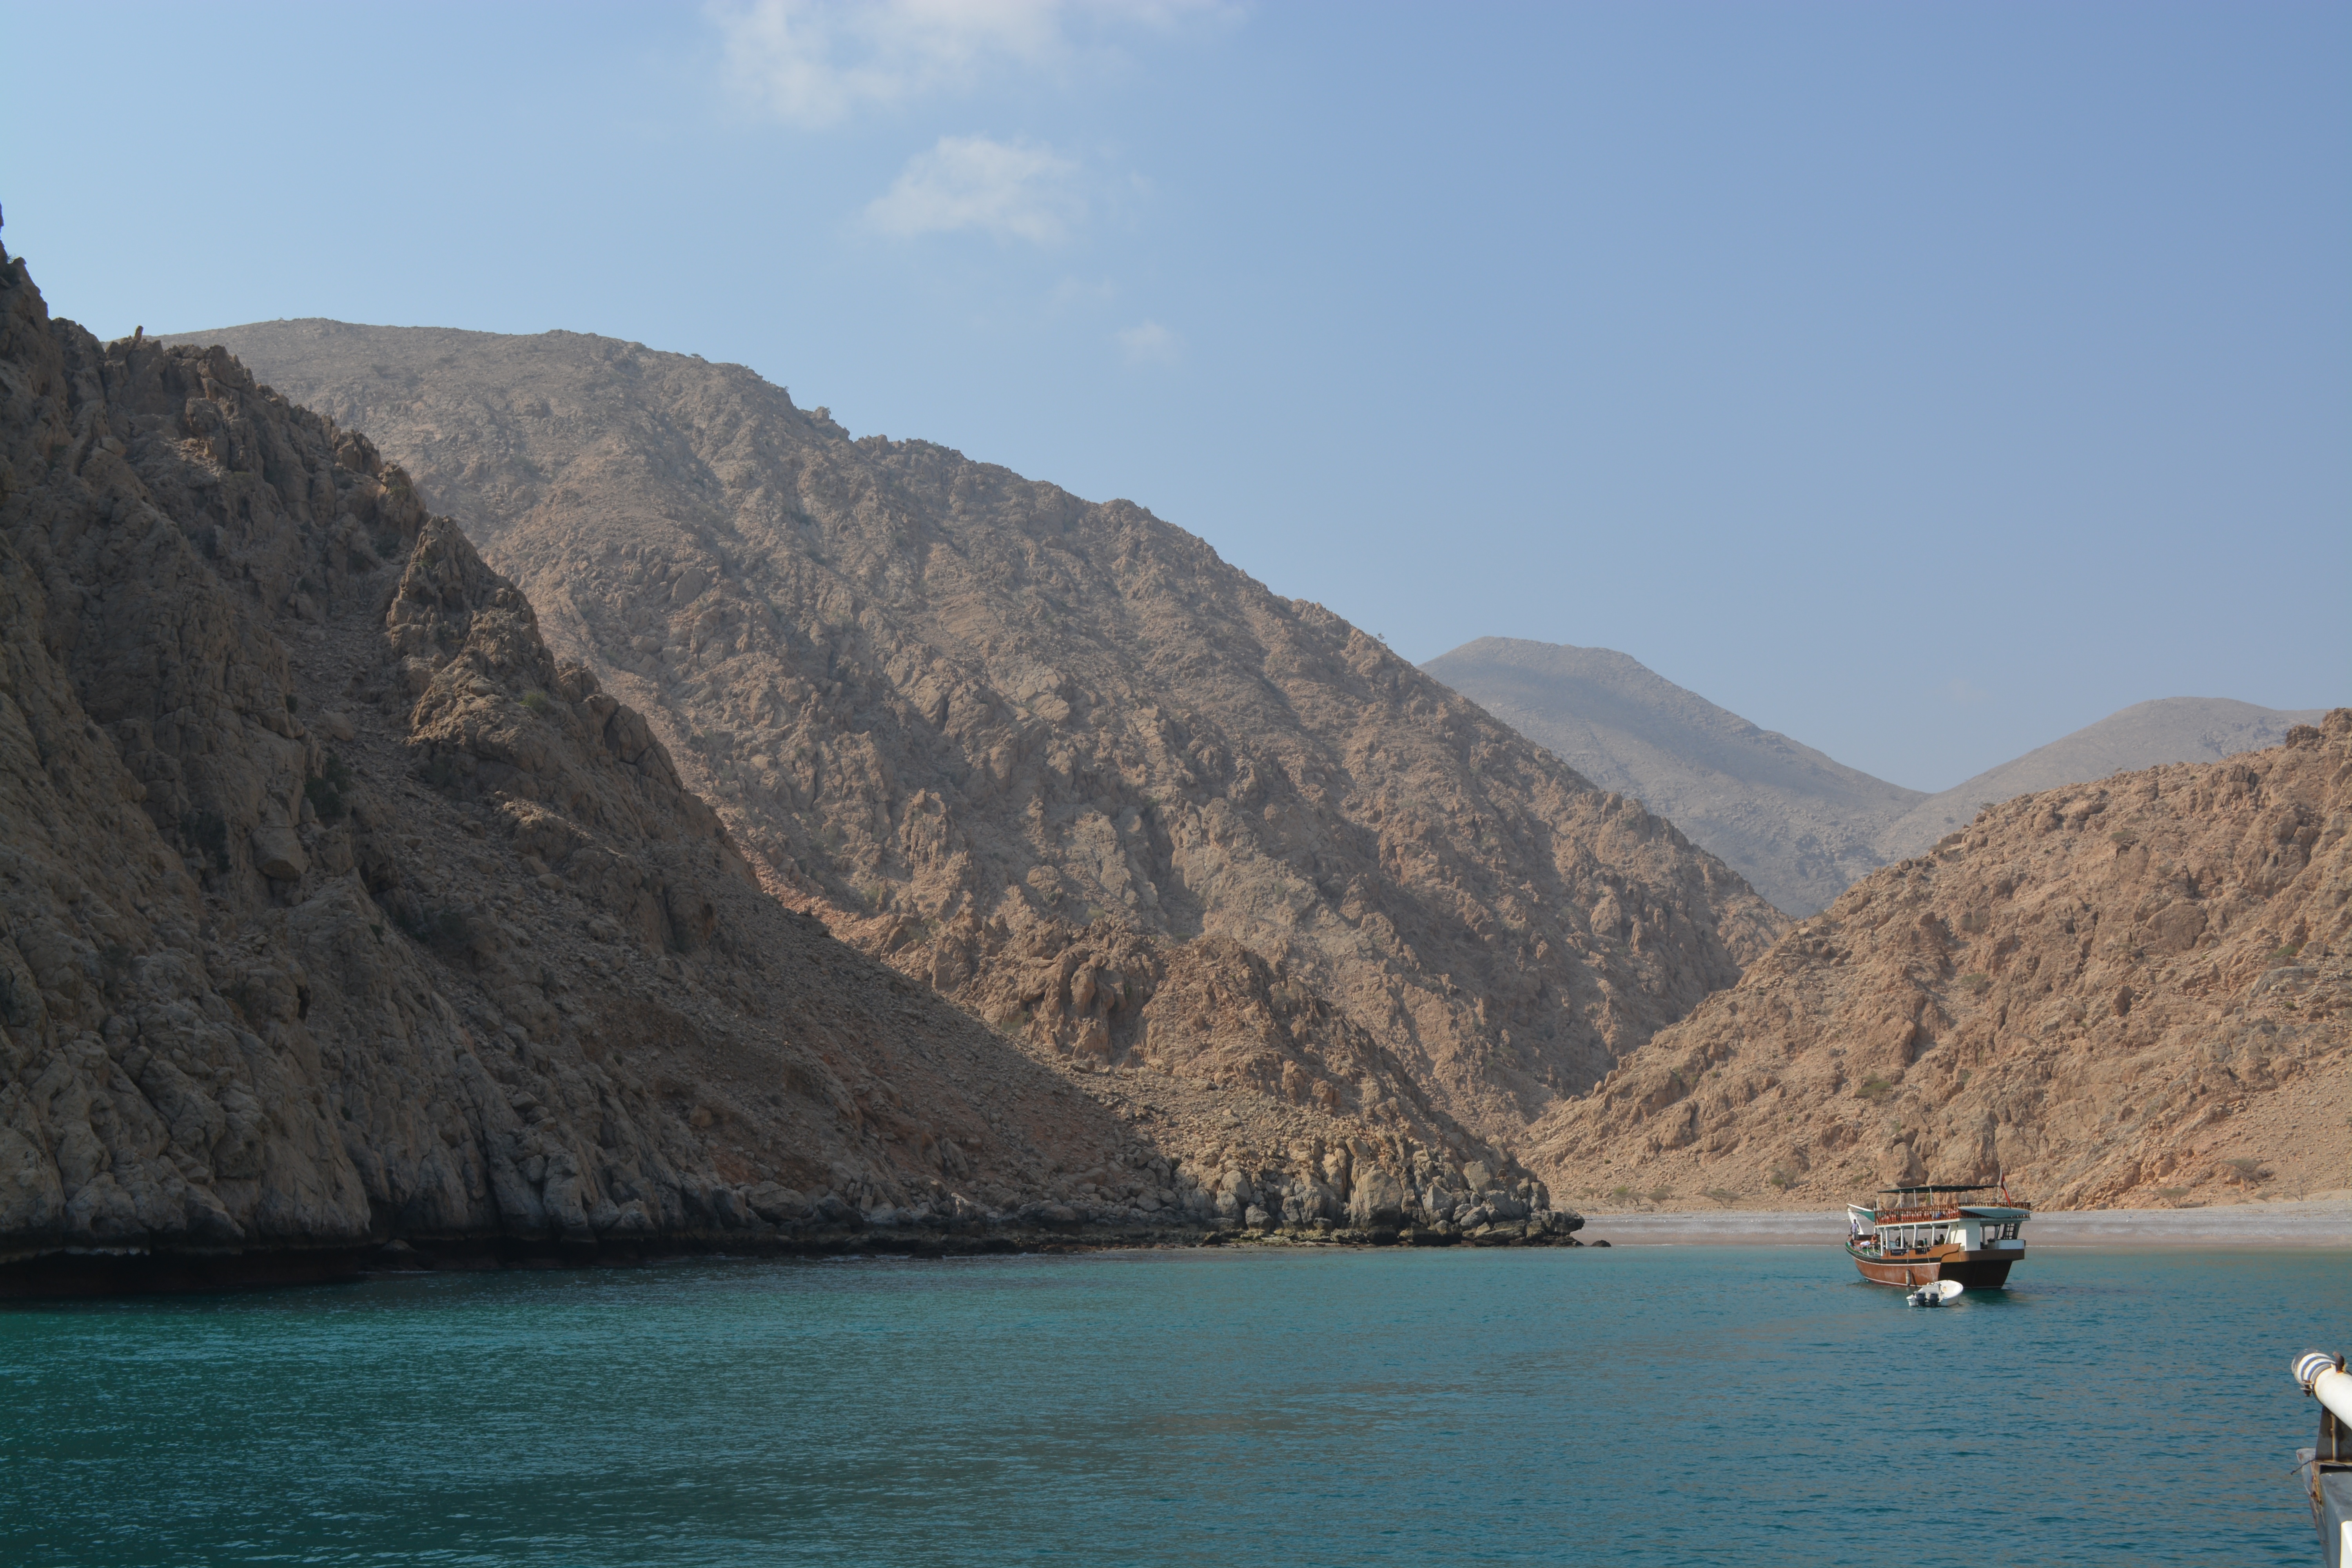
sea, coast, mountain, lake, mountain range, vehicle, bay, fjord, reservoir, body of water, loch, cape, wadi, landform, geographical feature, mountainous landforms